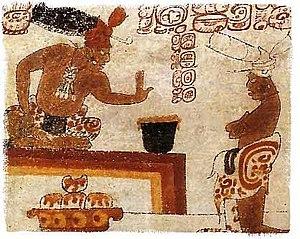
La cuisine mexicaine est considérée comme très variée de par son héritage préhispanique et européen, conséquence de la conquête espagnole de l'empire Aztèque au cours du XVIᵉ siècle. Elle a aussi connu l'influence des cuisines africaines, caraïbéennes, asiatiques et moyen-orientales. La base traditionnelle de cette cuisine est le maïs, ainsi que d'autres aliments d'origine autochtone comme le haricot, l'avocat, la tomate, la dinde, les cacahuètes, la vanille et le piment, accompagnés de riz, transporté par les Espagnols. Les Européens ont amené avec eux un grand nombre d'aliments parmi lesquels les plus importants sont les viandes d'animaux domestiqués, les produits laitiers, et diverses herbes et épices.